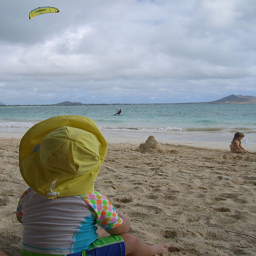
A small child looks at someone para-sailing in the ocean.
A small child looks at the kite being flown
A child wearing a yellow hat sitting in the sand on a beach with a yellow kite in the air.
A child is sitting in the sand on a beach.
there is a small baby that is watching a kite fly on the beach